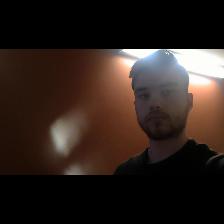
Label: Human